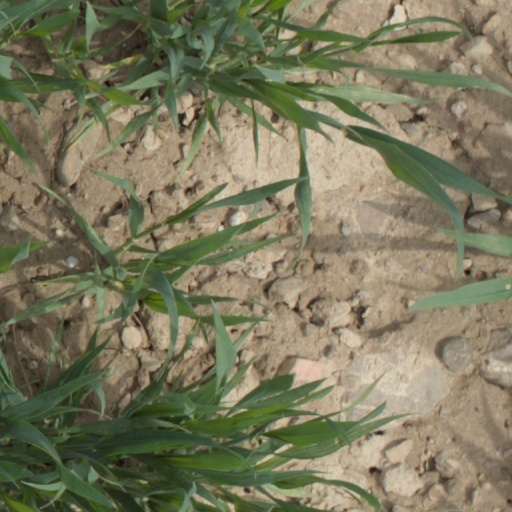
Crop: wheat